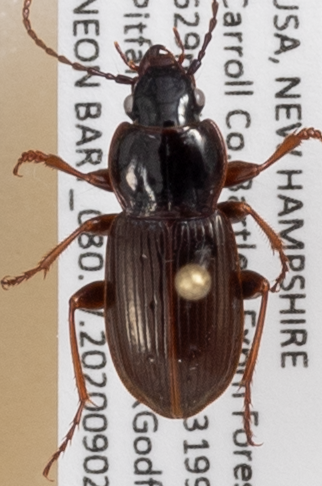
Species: Pterostichus pensylvanicus
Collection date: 2020-09-02
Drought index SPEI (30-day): -0.976
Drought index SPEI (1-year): -0.156
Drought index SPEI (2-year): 0.558